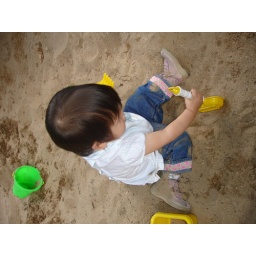
Playing in the sand box 5